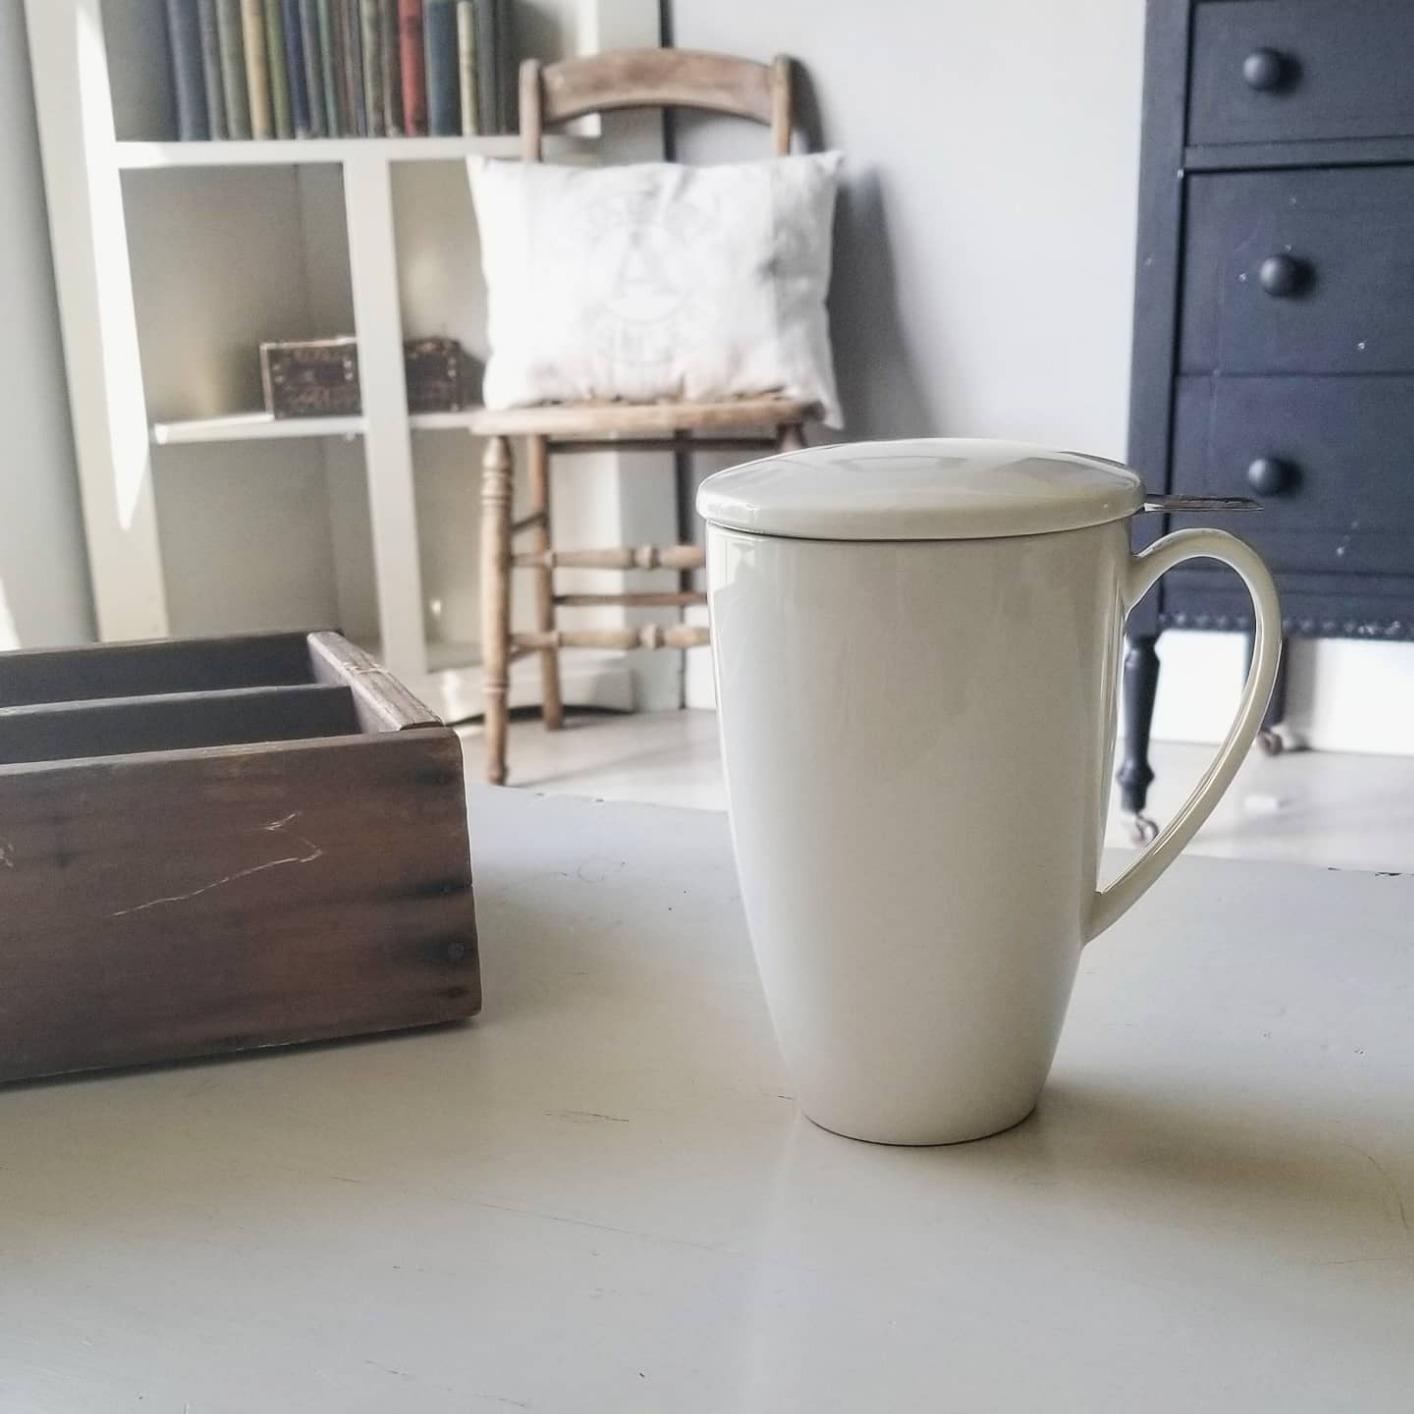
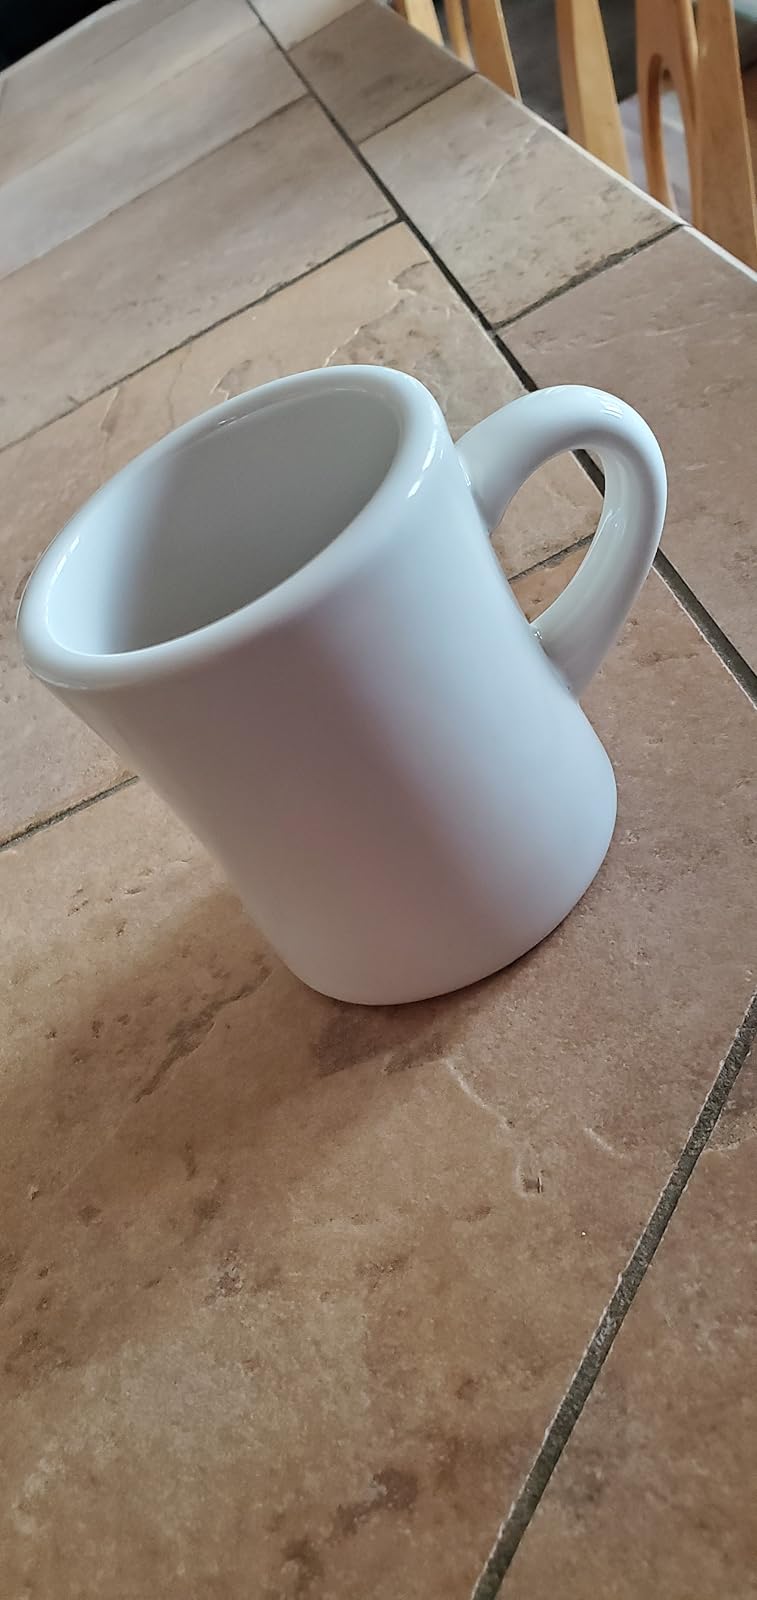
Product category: items_mug
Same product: no